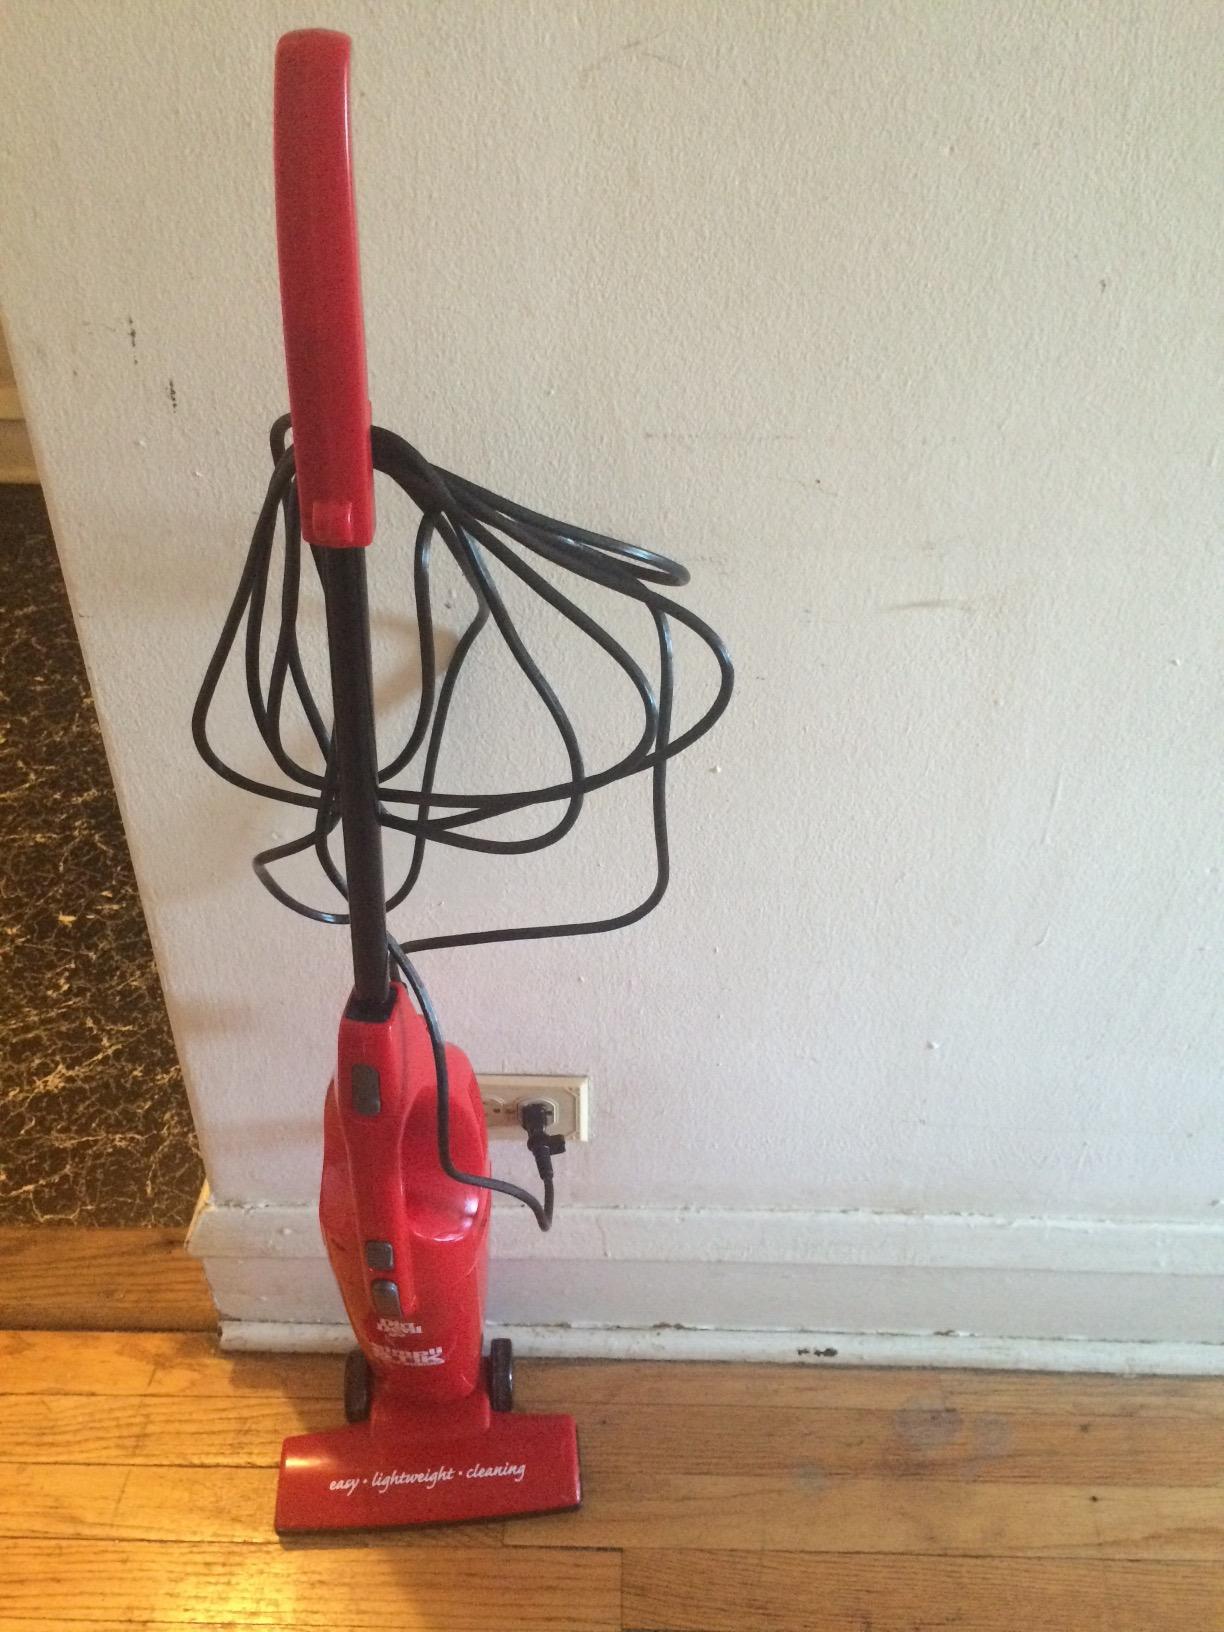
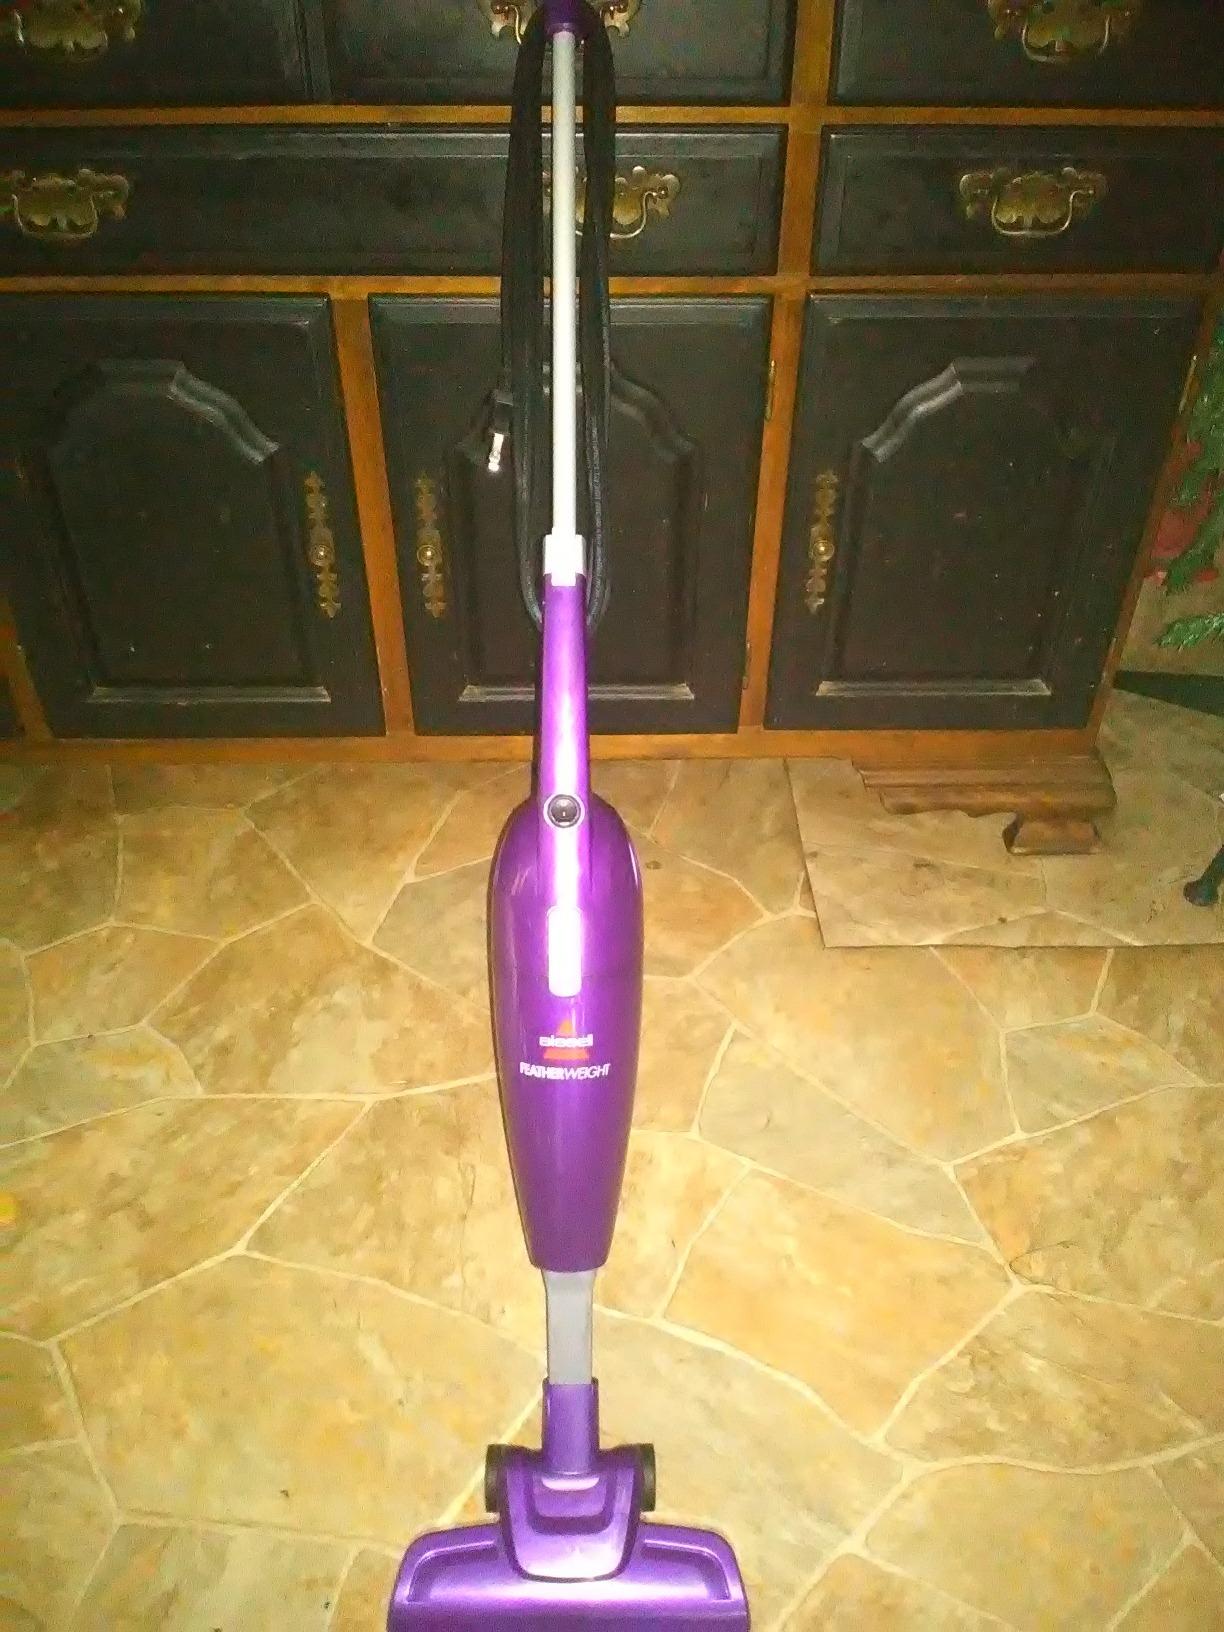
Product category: items_vacuum
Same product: no